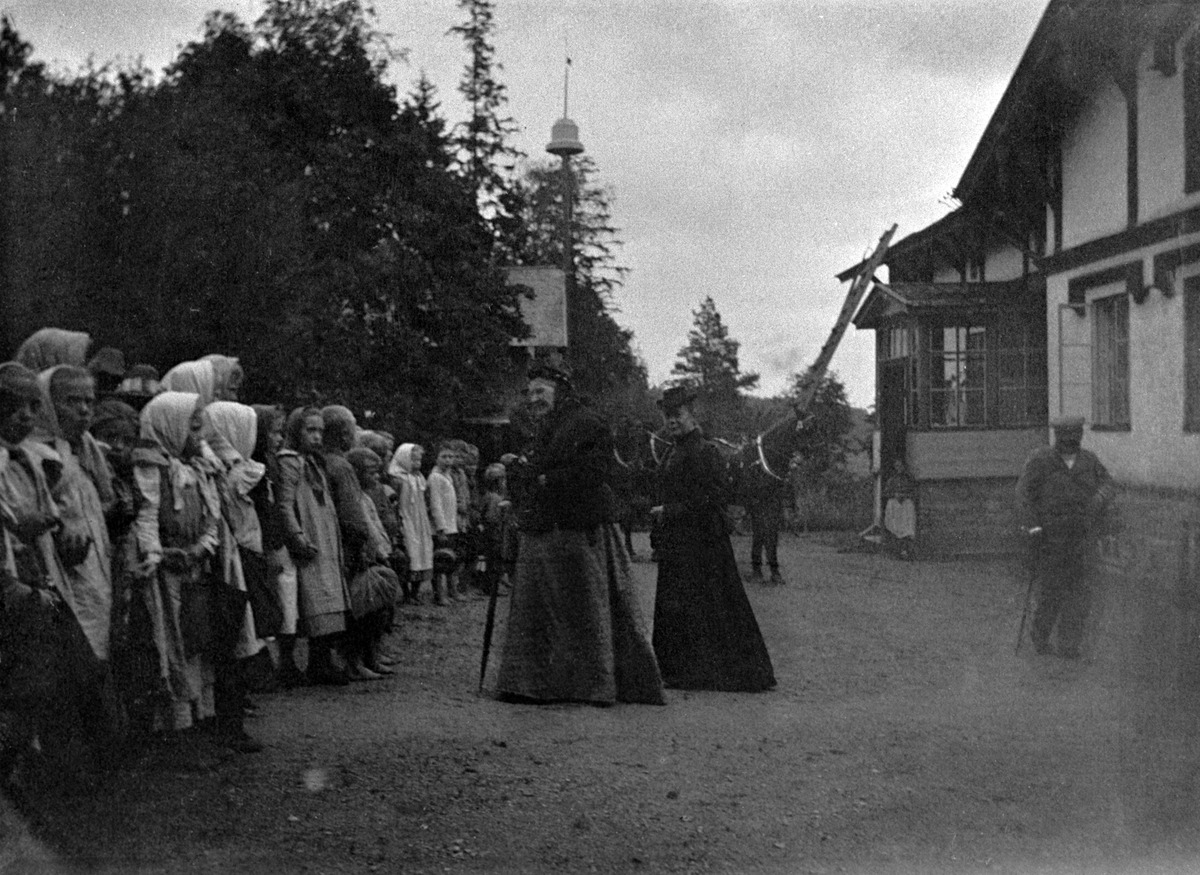
Aurora Karamzin perustamansa Träskändan kansakoulun (vuodelta 1891) pihalla
sisällön kuvaus: Aurora Karamzin perustamansa Träskändan kansakoulun (vuodelta 1891) pihalla. Koulu sijaitsi Träskändan kartanoalueen pohjoispuolella (kartano Pitkäjärven lounaispäässä, Suuren Rantatien varrella). mustavalkoinen
Ajankohta: kuvausaika 1890 -luku
Paikka: Suomi, Uusimaa, Espoo
Aiheet: Karamzin, Aurora, naiset, pukeutuminen, yhteiskuntaluokat, hyväntekeväisyys, naisen asema, kansansivistystyö, kansakoulu, koulurakennukset, puurakennukset, kuistit, pihat, koululaiset, lapset, lastenvaatteet, hevosajoneuvot